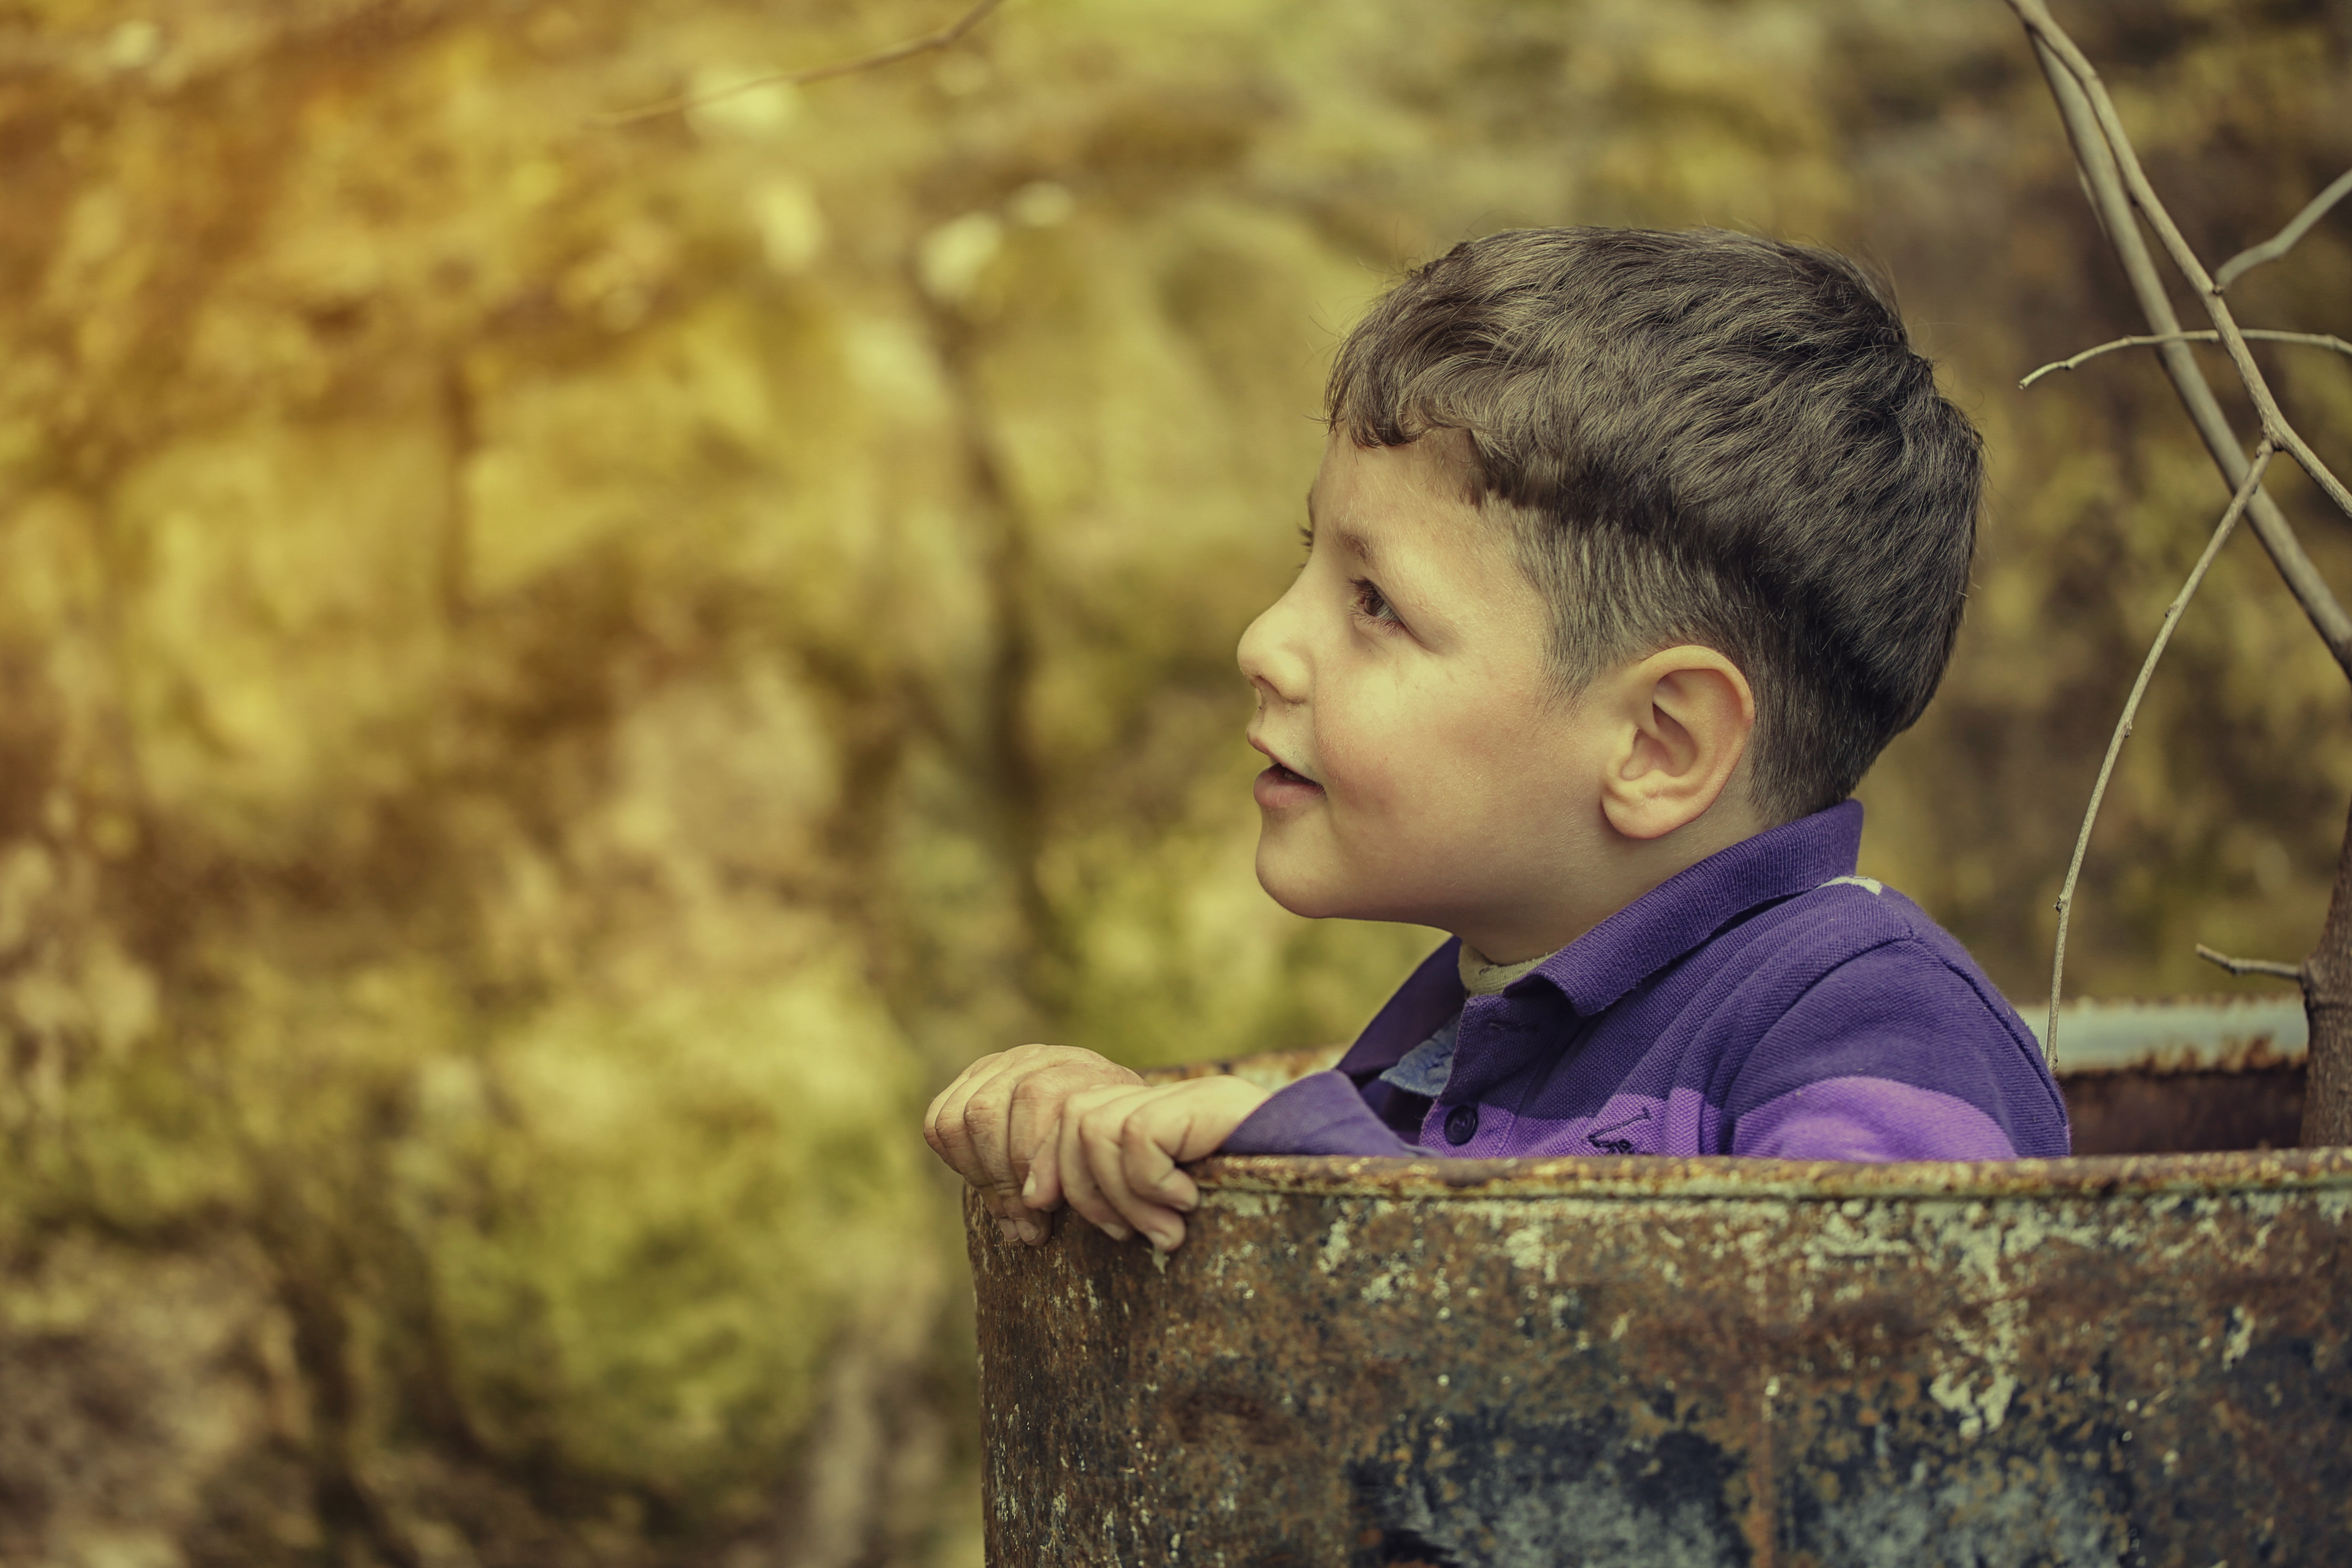
person, people, boy, cute, male, portrait, spring, autumn, child, season, smile, happy, temple, photograph, emotion, portrait photography